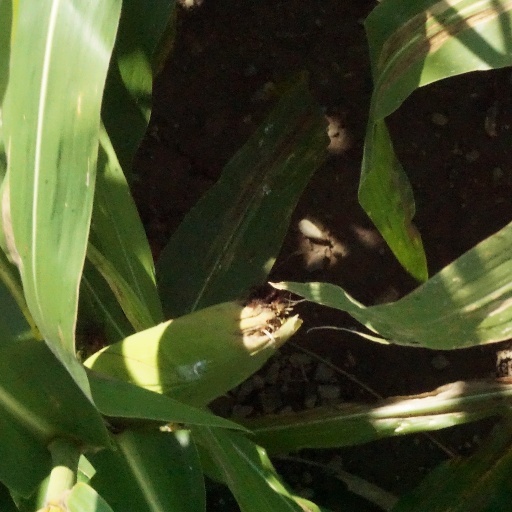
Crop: maize; corn